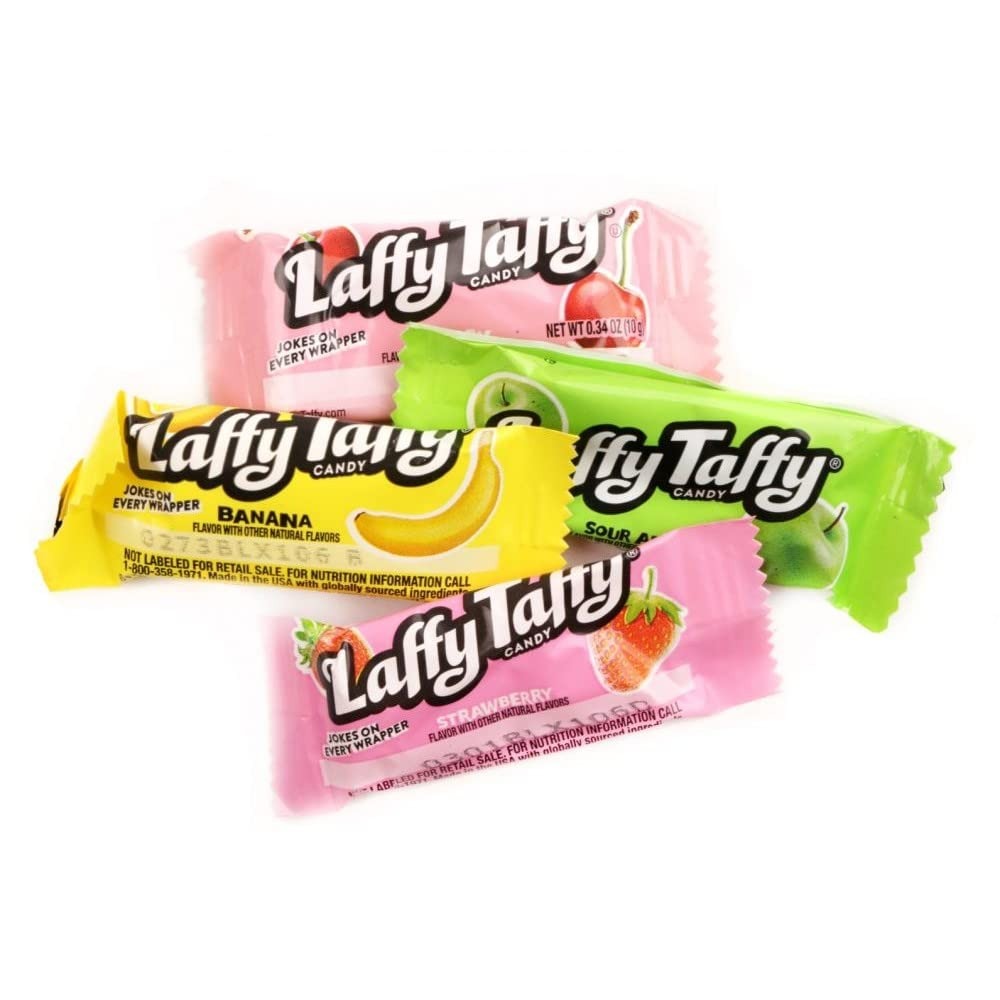
Item Name: Laffy Taffy Assorted Bulk 3 lb. Bag
Bullet Point 1: When you love Laffy Taffy and you want and assortment of flavors, this is the package for you.
Bullet Point 2: Great for Halloween trick or treat, lunch bags, candy bowls, birthday bags, and just plain ole snacking.
Bullet Point 3: Flavors include: Strawberry, Banana, Sour Apple, and Grape
Bullet Point 4: Each bag contains approximately 135 pieces
Bullet Point 5: Product of Mexico
Bullet Point 6: Ingredients: Corn syrup, sugar, palm oil, 2% or less of mono-and diglycerides, malic acid, hydrogenated cottonseed oil, salt, natural flavors, soy lecithin, blue 1, red 40, yellow 5
Bullet Point 7: Contains Soy
Bullet Point 8: This product was packaged in a facility where milk, eggs, tree nuts, peanuts, wheat, and soy are used in the production of other products
Product Description: When you love Laffy Taffy and you want and assortment of flavors, this is the package for you. Great for Halloween trick or treat, lunch bags, candy bowls, birthday bags, and just plain ole snacking. Flavors include: Strawberry, Banana, Sour Apple, and Grape Each bag contains approximately 135 pieces Product of Mexico
Value: 48.0
Unit: Ounce

Price: 29.99